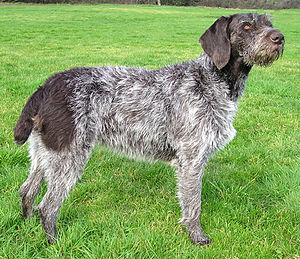
Le chien d'arrêt allemand à poil dur ou braque allemand à poil dur, plus communément appelé drahthaar est un chien d'arrêt continental d'origine allemande appartenant au 7ᵉ groupe de la Fédération cynologique internationale. C'est un chien de grande taille, au poil dur.